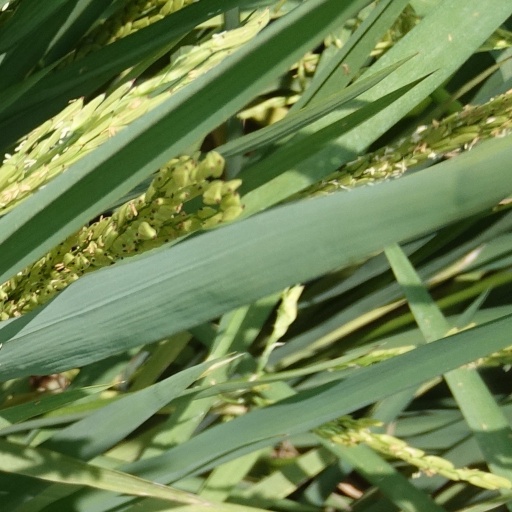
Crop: rice